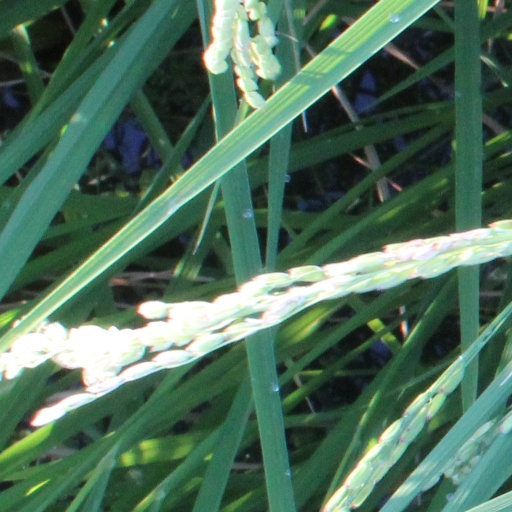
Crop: rice